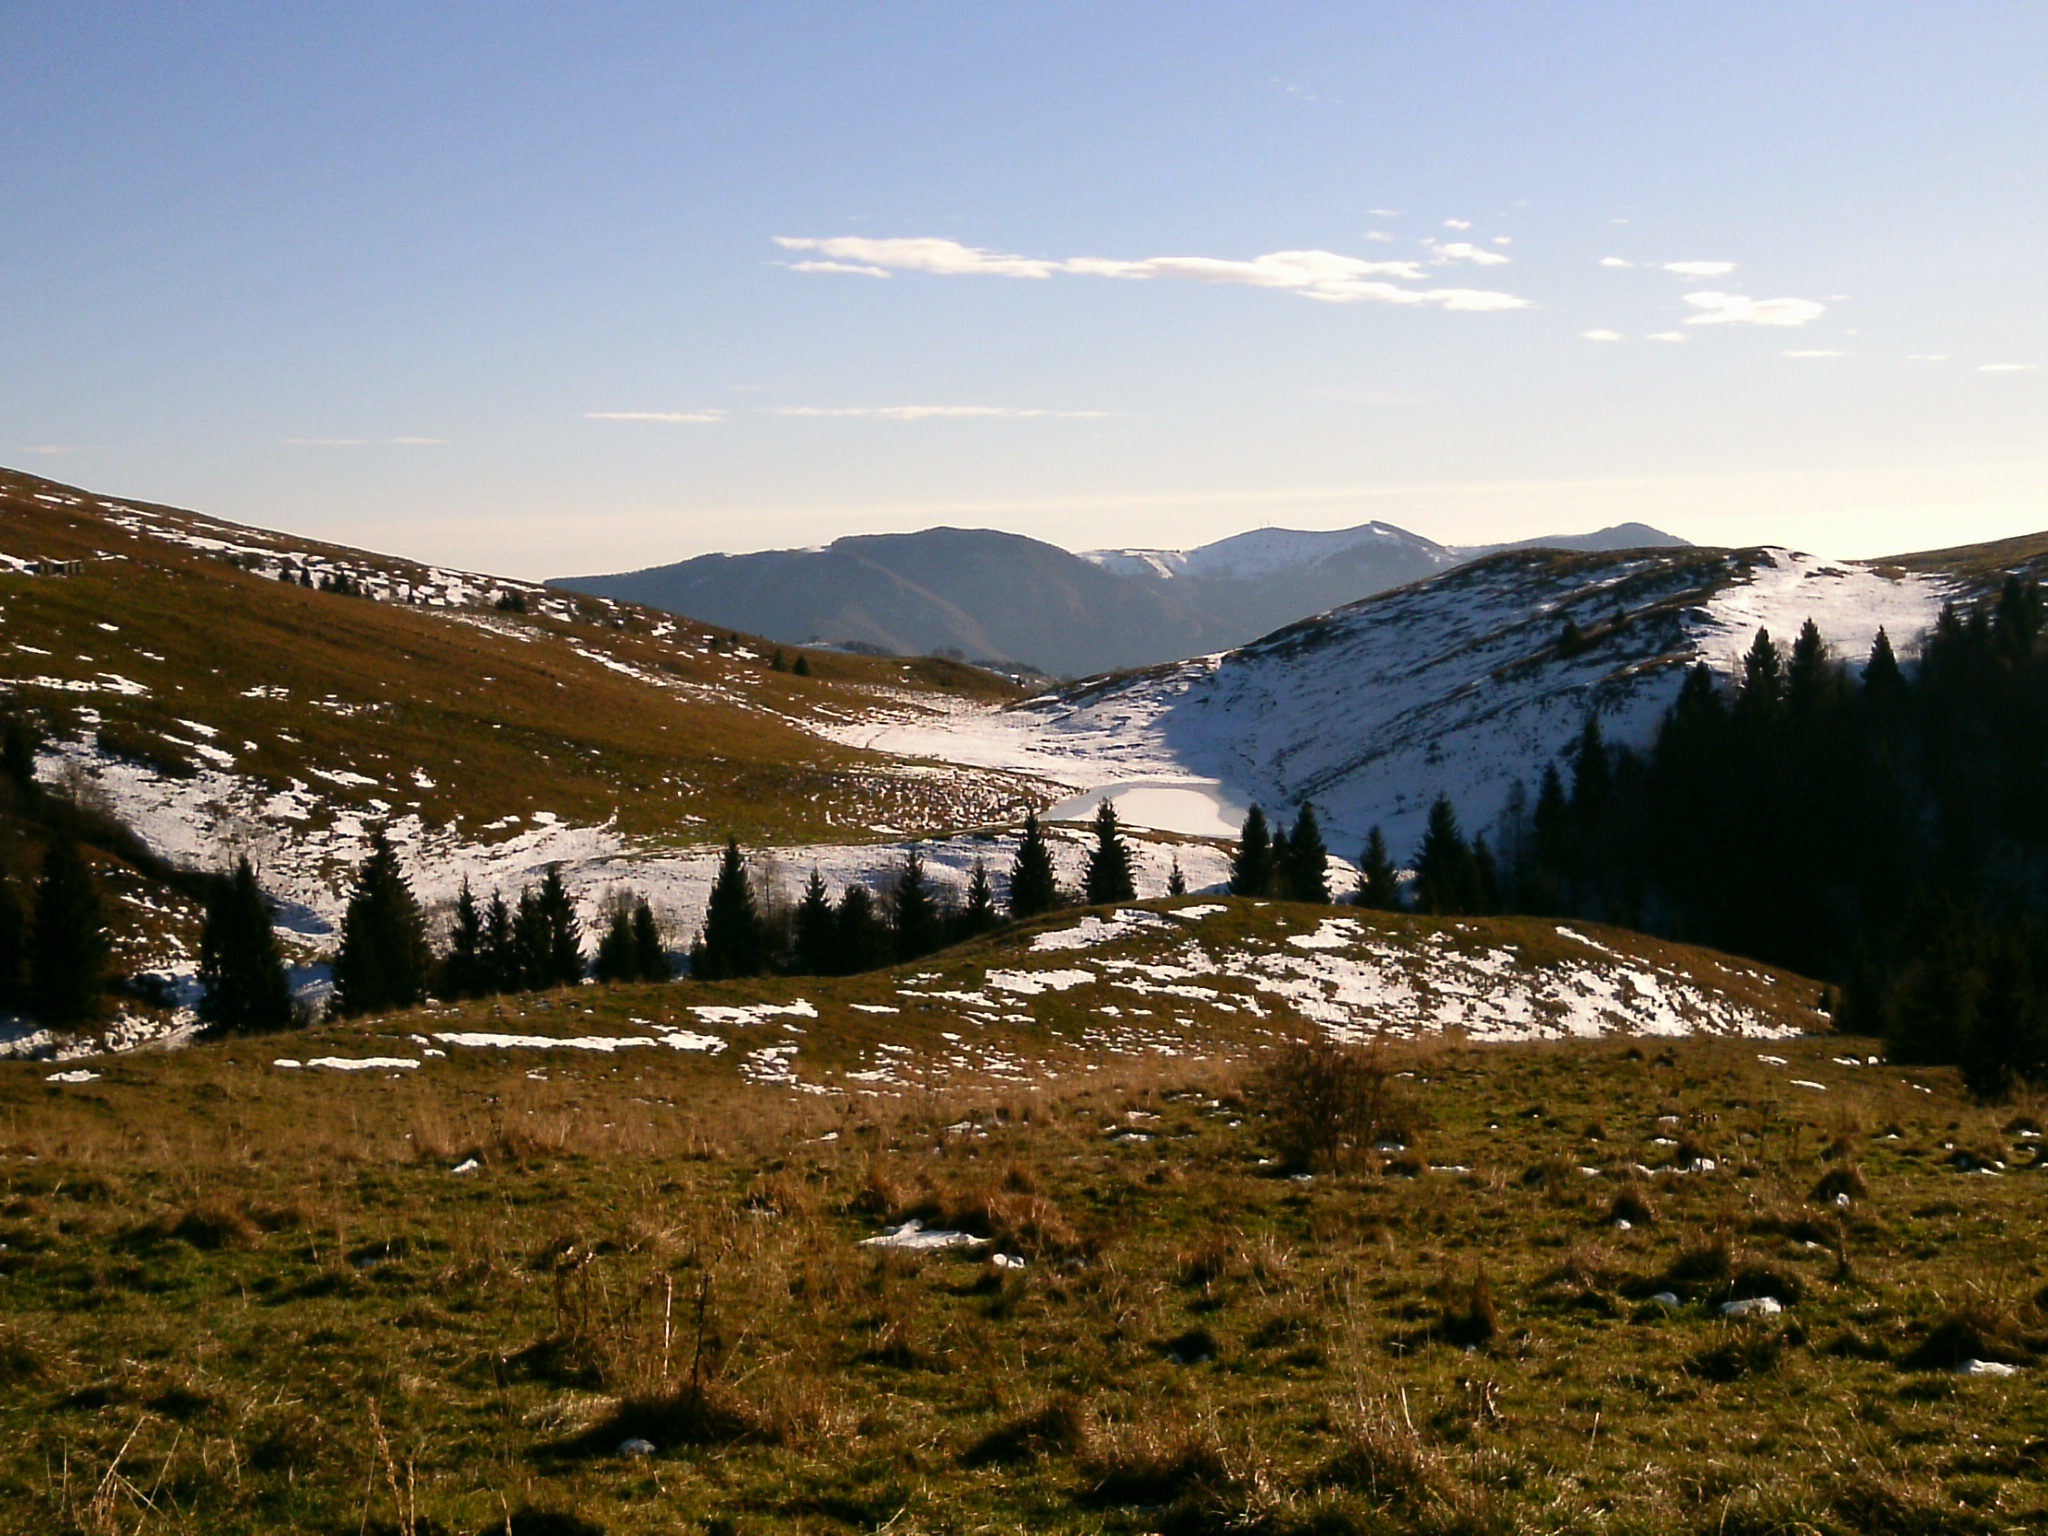
landscape, tree, nature, wilderness, walking, mountain, snow, winter, sunlight, morning, hill, lake, valley, mountain range, walk, weather, season, ridge, mountaineering, alps, plateau, rural area, landform, geographical feature, mountainous landforms